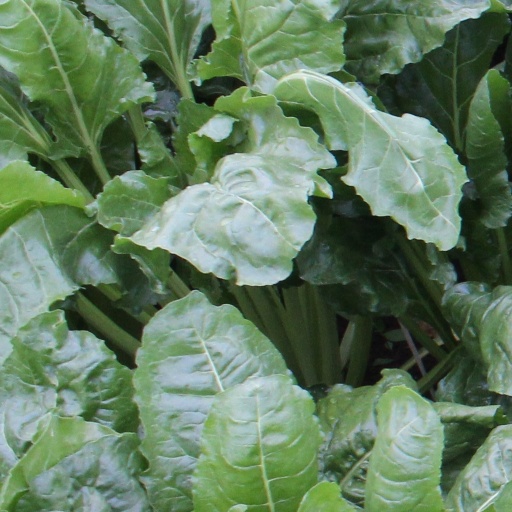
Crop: sugar beet